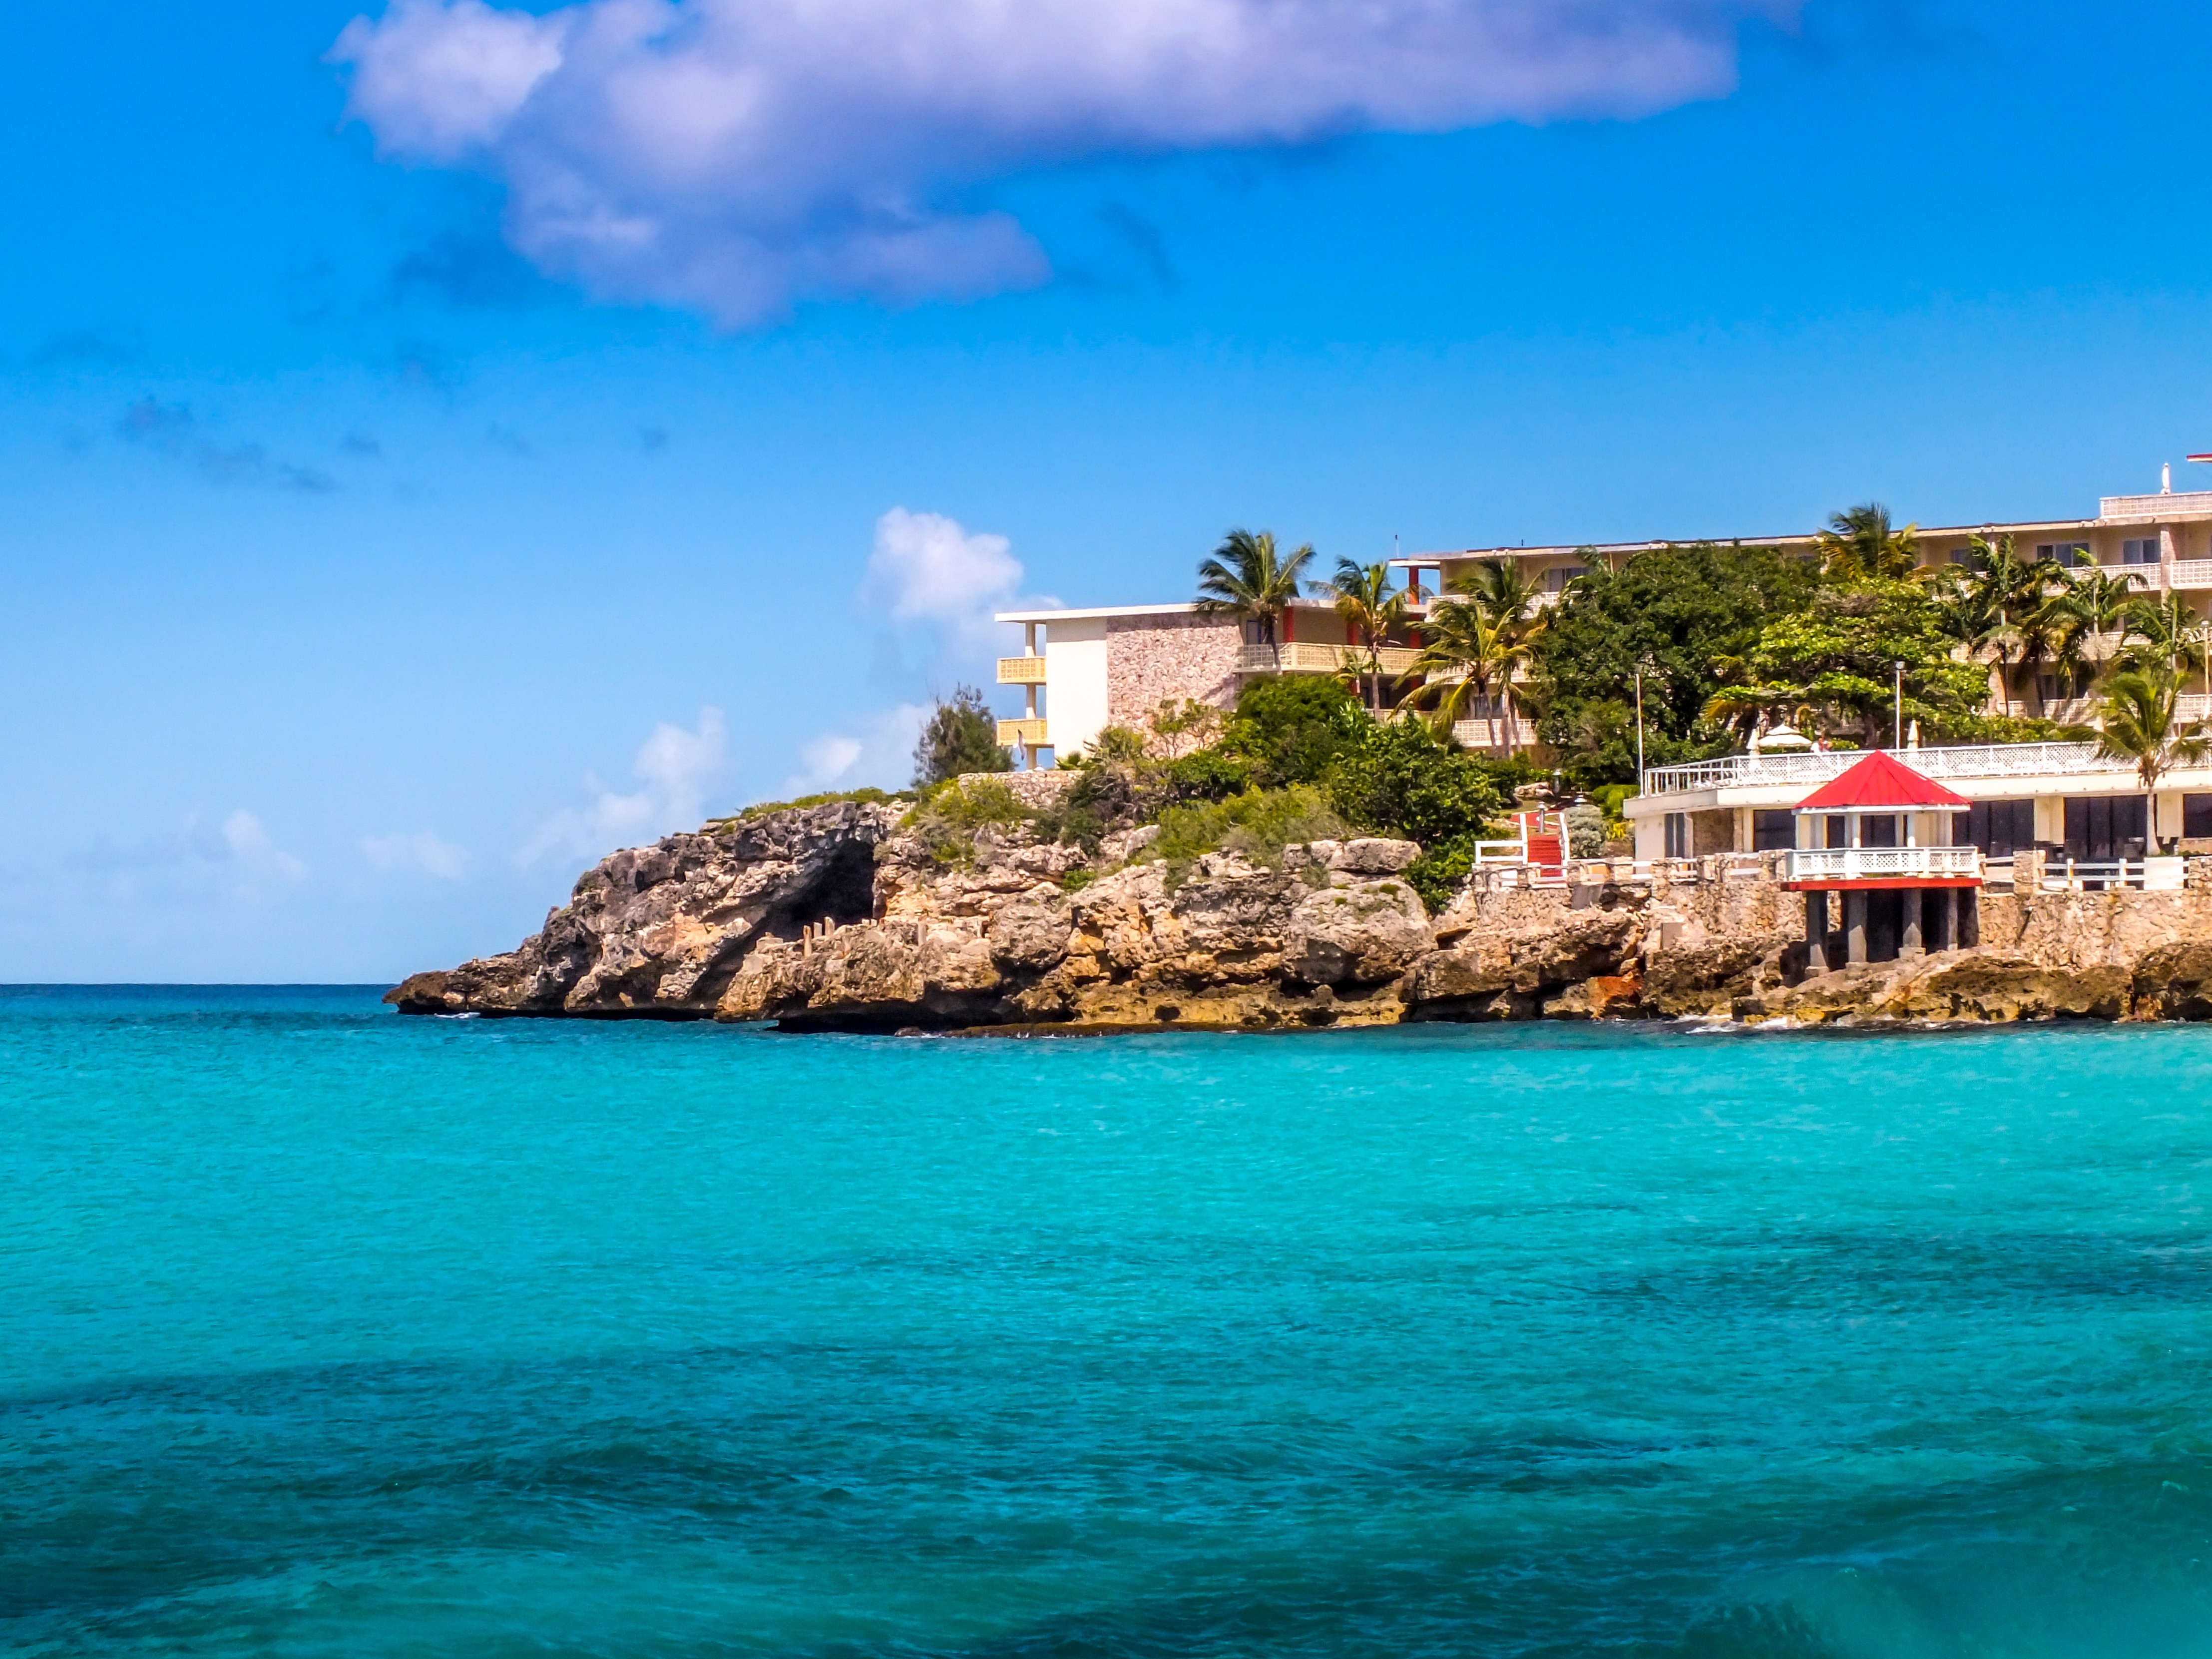
beach, sea, coast, ocean, shore, vacation, travel, cove, lagoon, bay, island, leisure, terrain, body of water, sint, hotel, resort, archipelago, caribbean, casino, martin, tropics, cape, maarten, maho, sonesta, islet, landform, geographical feature